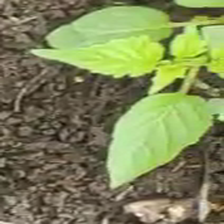
Weed species: Lamber_Quarter_plant(Chenopodium )